Barred owl

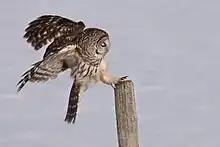
Landing on a fence post

The barred owl is a large species. The adult measures anywhere from in length while the wingspan may range from . The wing area (measured by square centimeter relative to the body mass) is quite intermediate among American owls, with the wing loading being lower than larger, but proportionately small-winged larger owls and even than some smaller owls. The barred has high wing-loading. Wing-loading is related to hunting technique, with higher wing-loading owls typically hunting from a perch, with only a brief flight necessary to obtain food, whilst lower wing-loading owls often hunt their prey from active flight. As is the case in most owls, the various wing feathers of barred owls are uncharacteristically soft and bear a comb-like shape, which in turn renders their flight functionally silent during their hunts. Like most birds of prey, the female is larger than the male barred owl, sometimes described as reverse sexual dimorphism (due to the fact that males average larger than females in most non-raptorial birds).